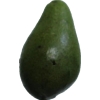
Label: green_avocado